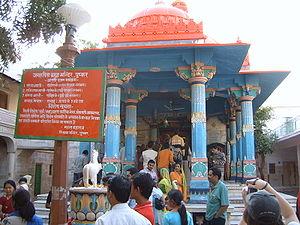
Brahmā est le dieu créateur-démiurge de l'hindouisme, le premier membre de la Trimūrti, la trinité des déités hindoues majeures. Les autres membres sont Vishnou et Shiva. Sarasvatī est sa shakti, son énergie, son épouse. Sa monture vāhana est un hamsa, une oie ou un cygne. Sa couleur est le rouge. Il n'est pas mentionné dans les Veda, mais seulement à partir des Brāhmaṇa, et il est très présent dans le Mahābhārata, le Rāmāyaṇa et les Purāṇa. C'est une personnification de la notion abstraite de brahman.